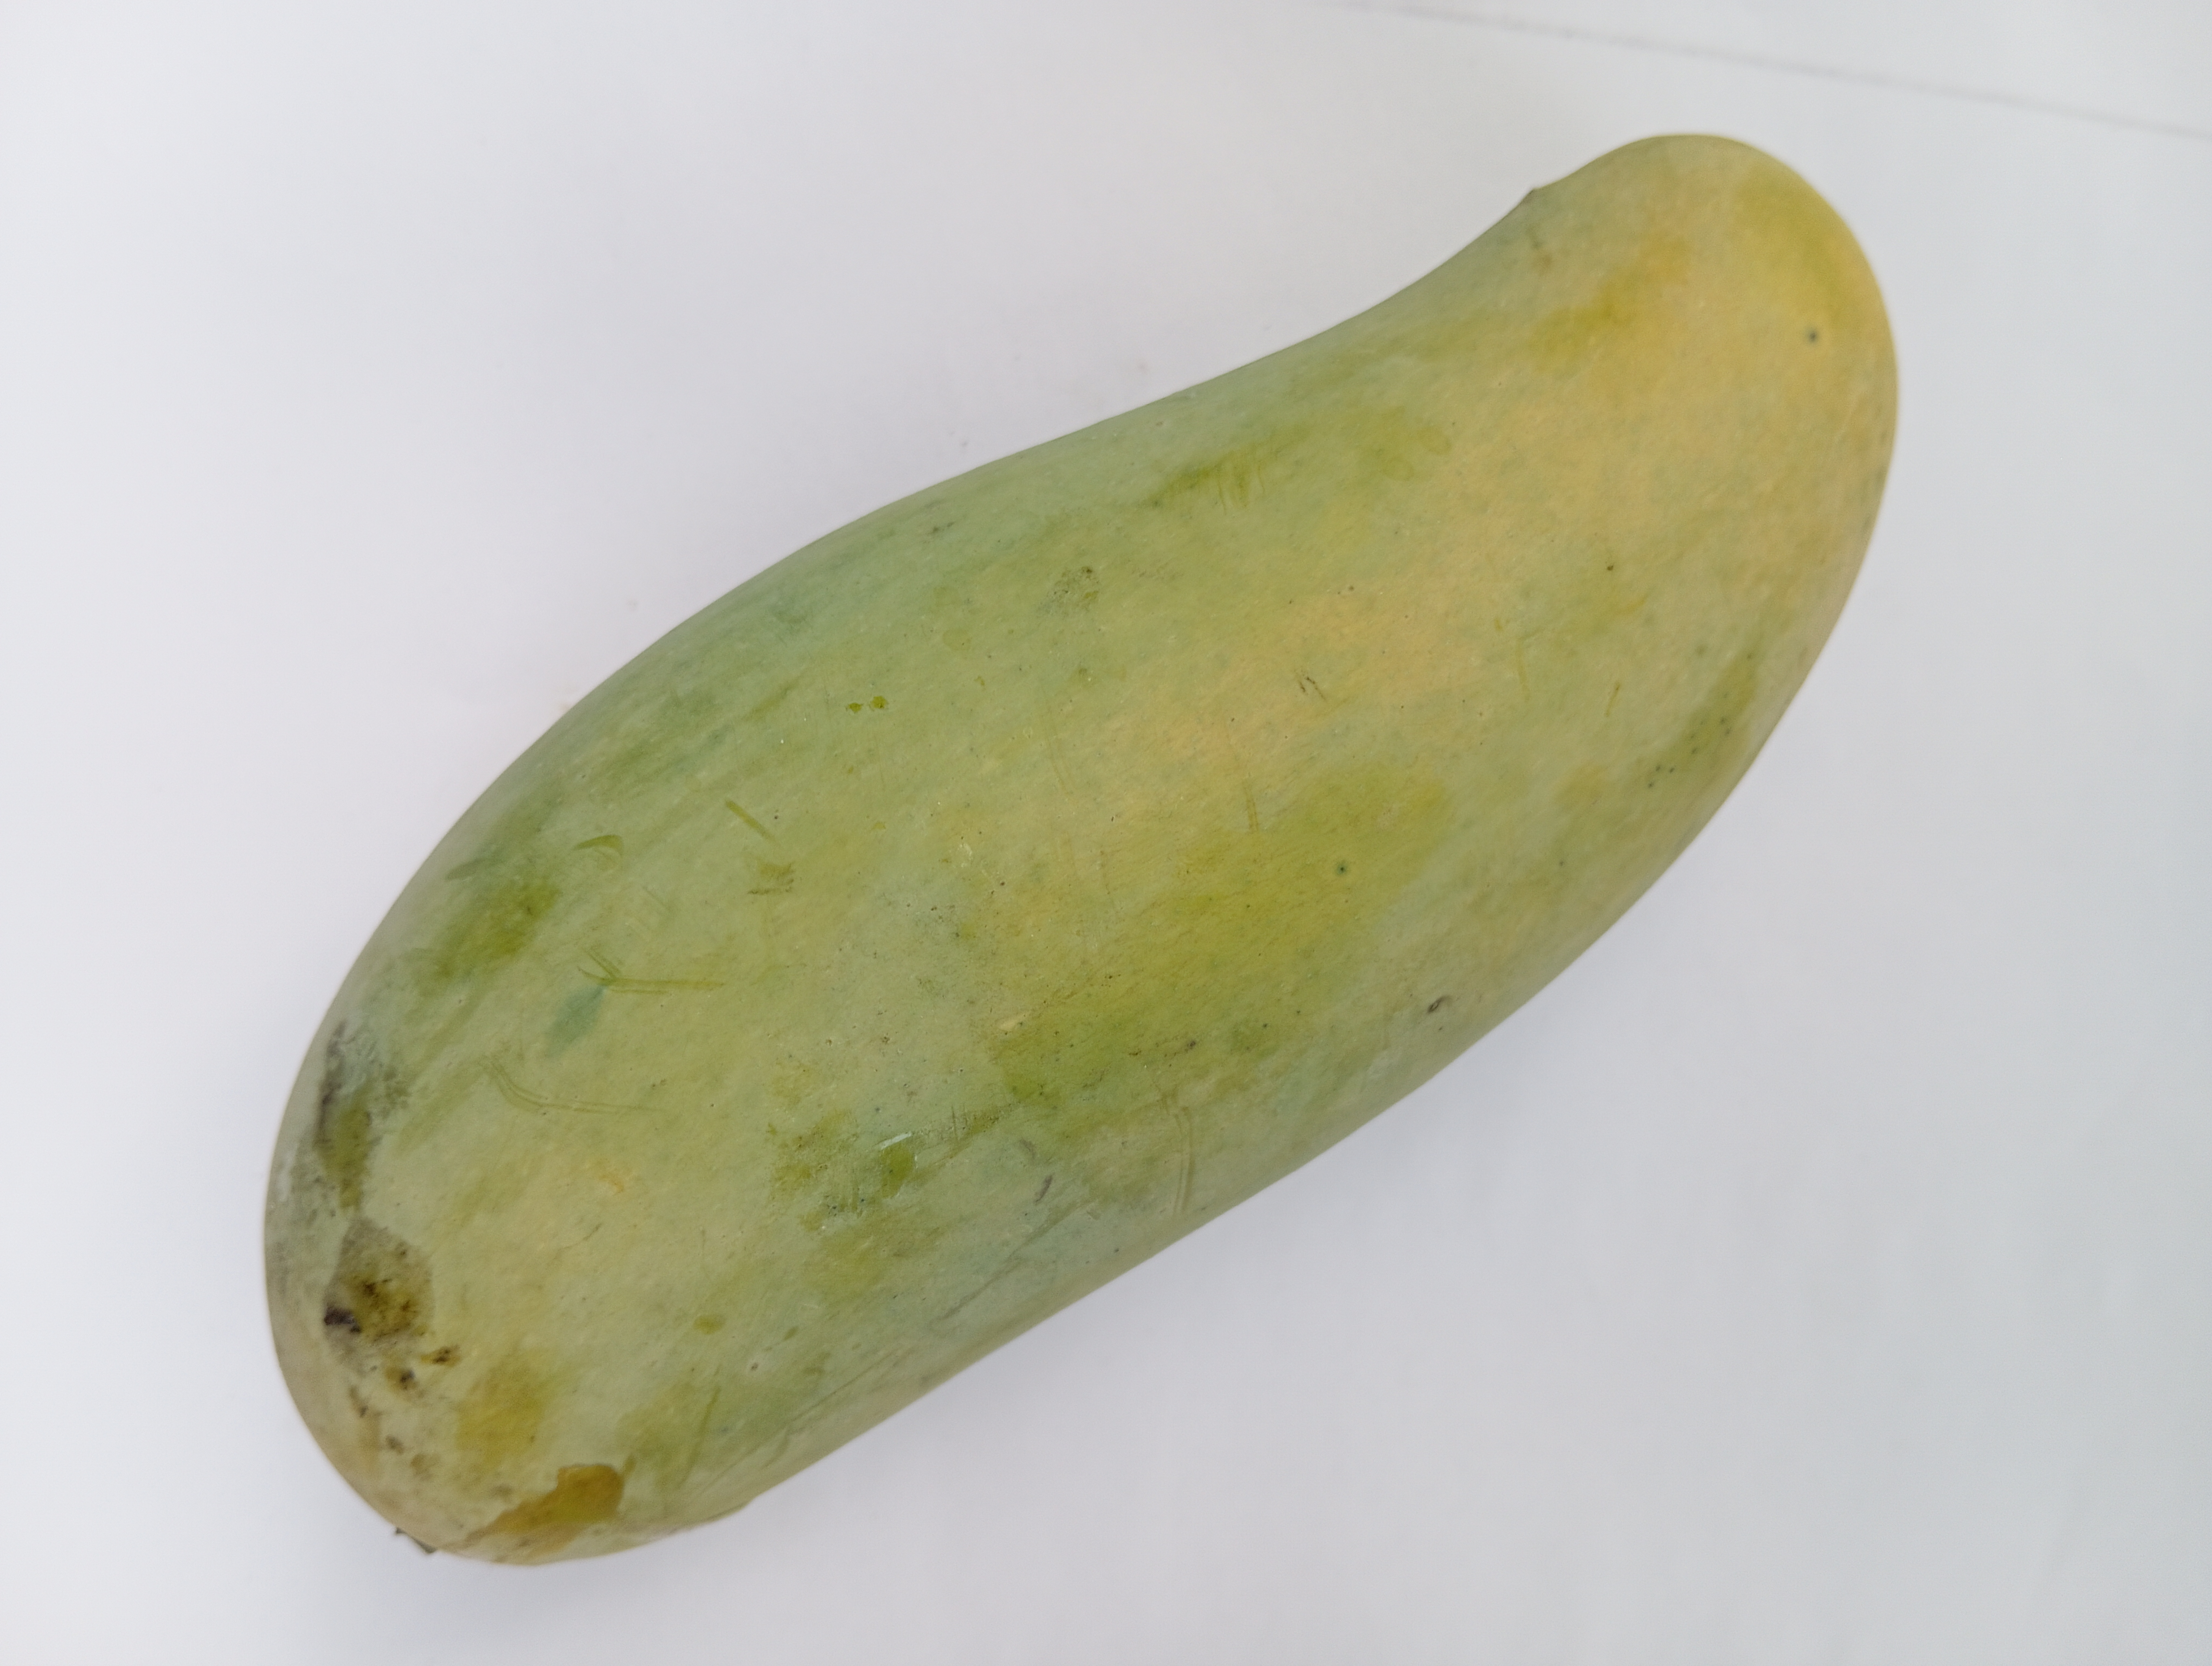
Mango variety: Banana